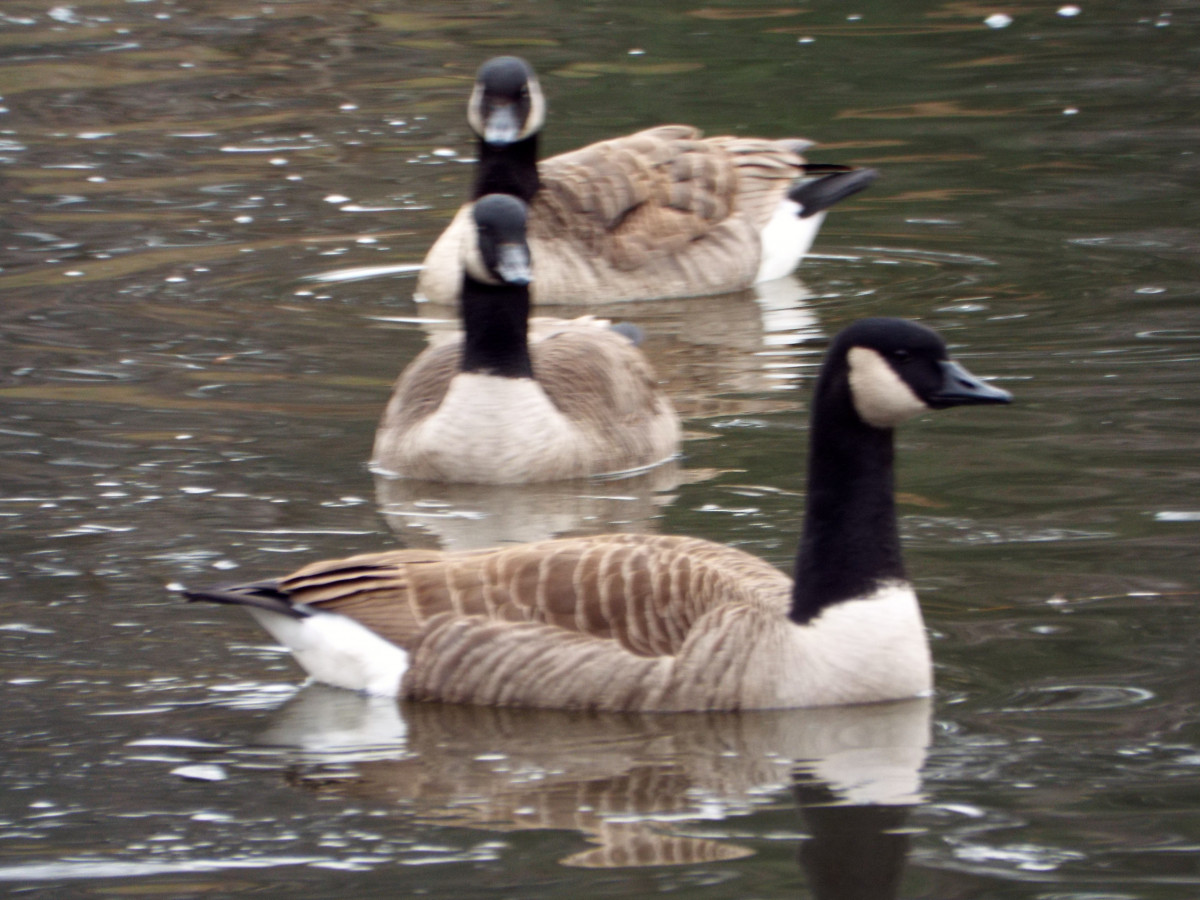
Tags: wildlife, beak, fauna, swan, duck, goose, vertebrate, waterfowl, water bird, canard